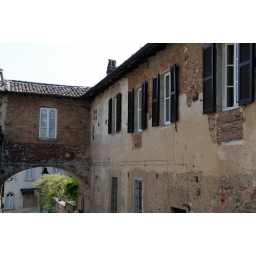
Old houses new windows in Castiglione Olona